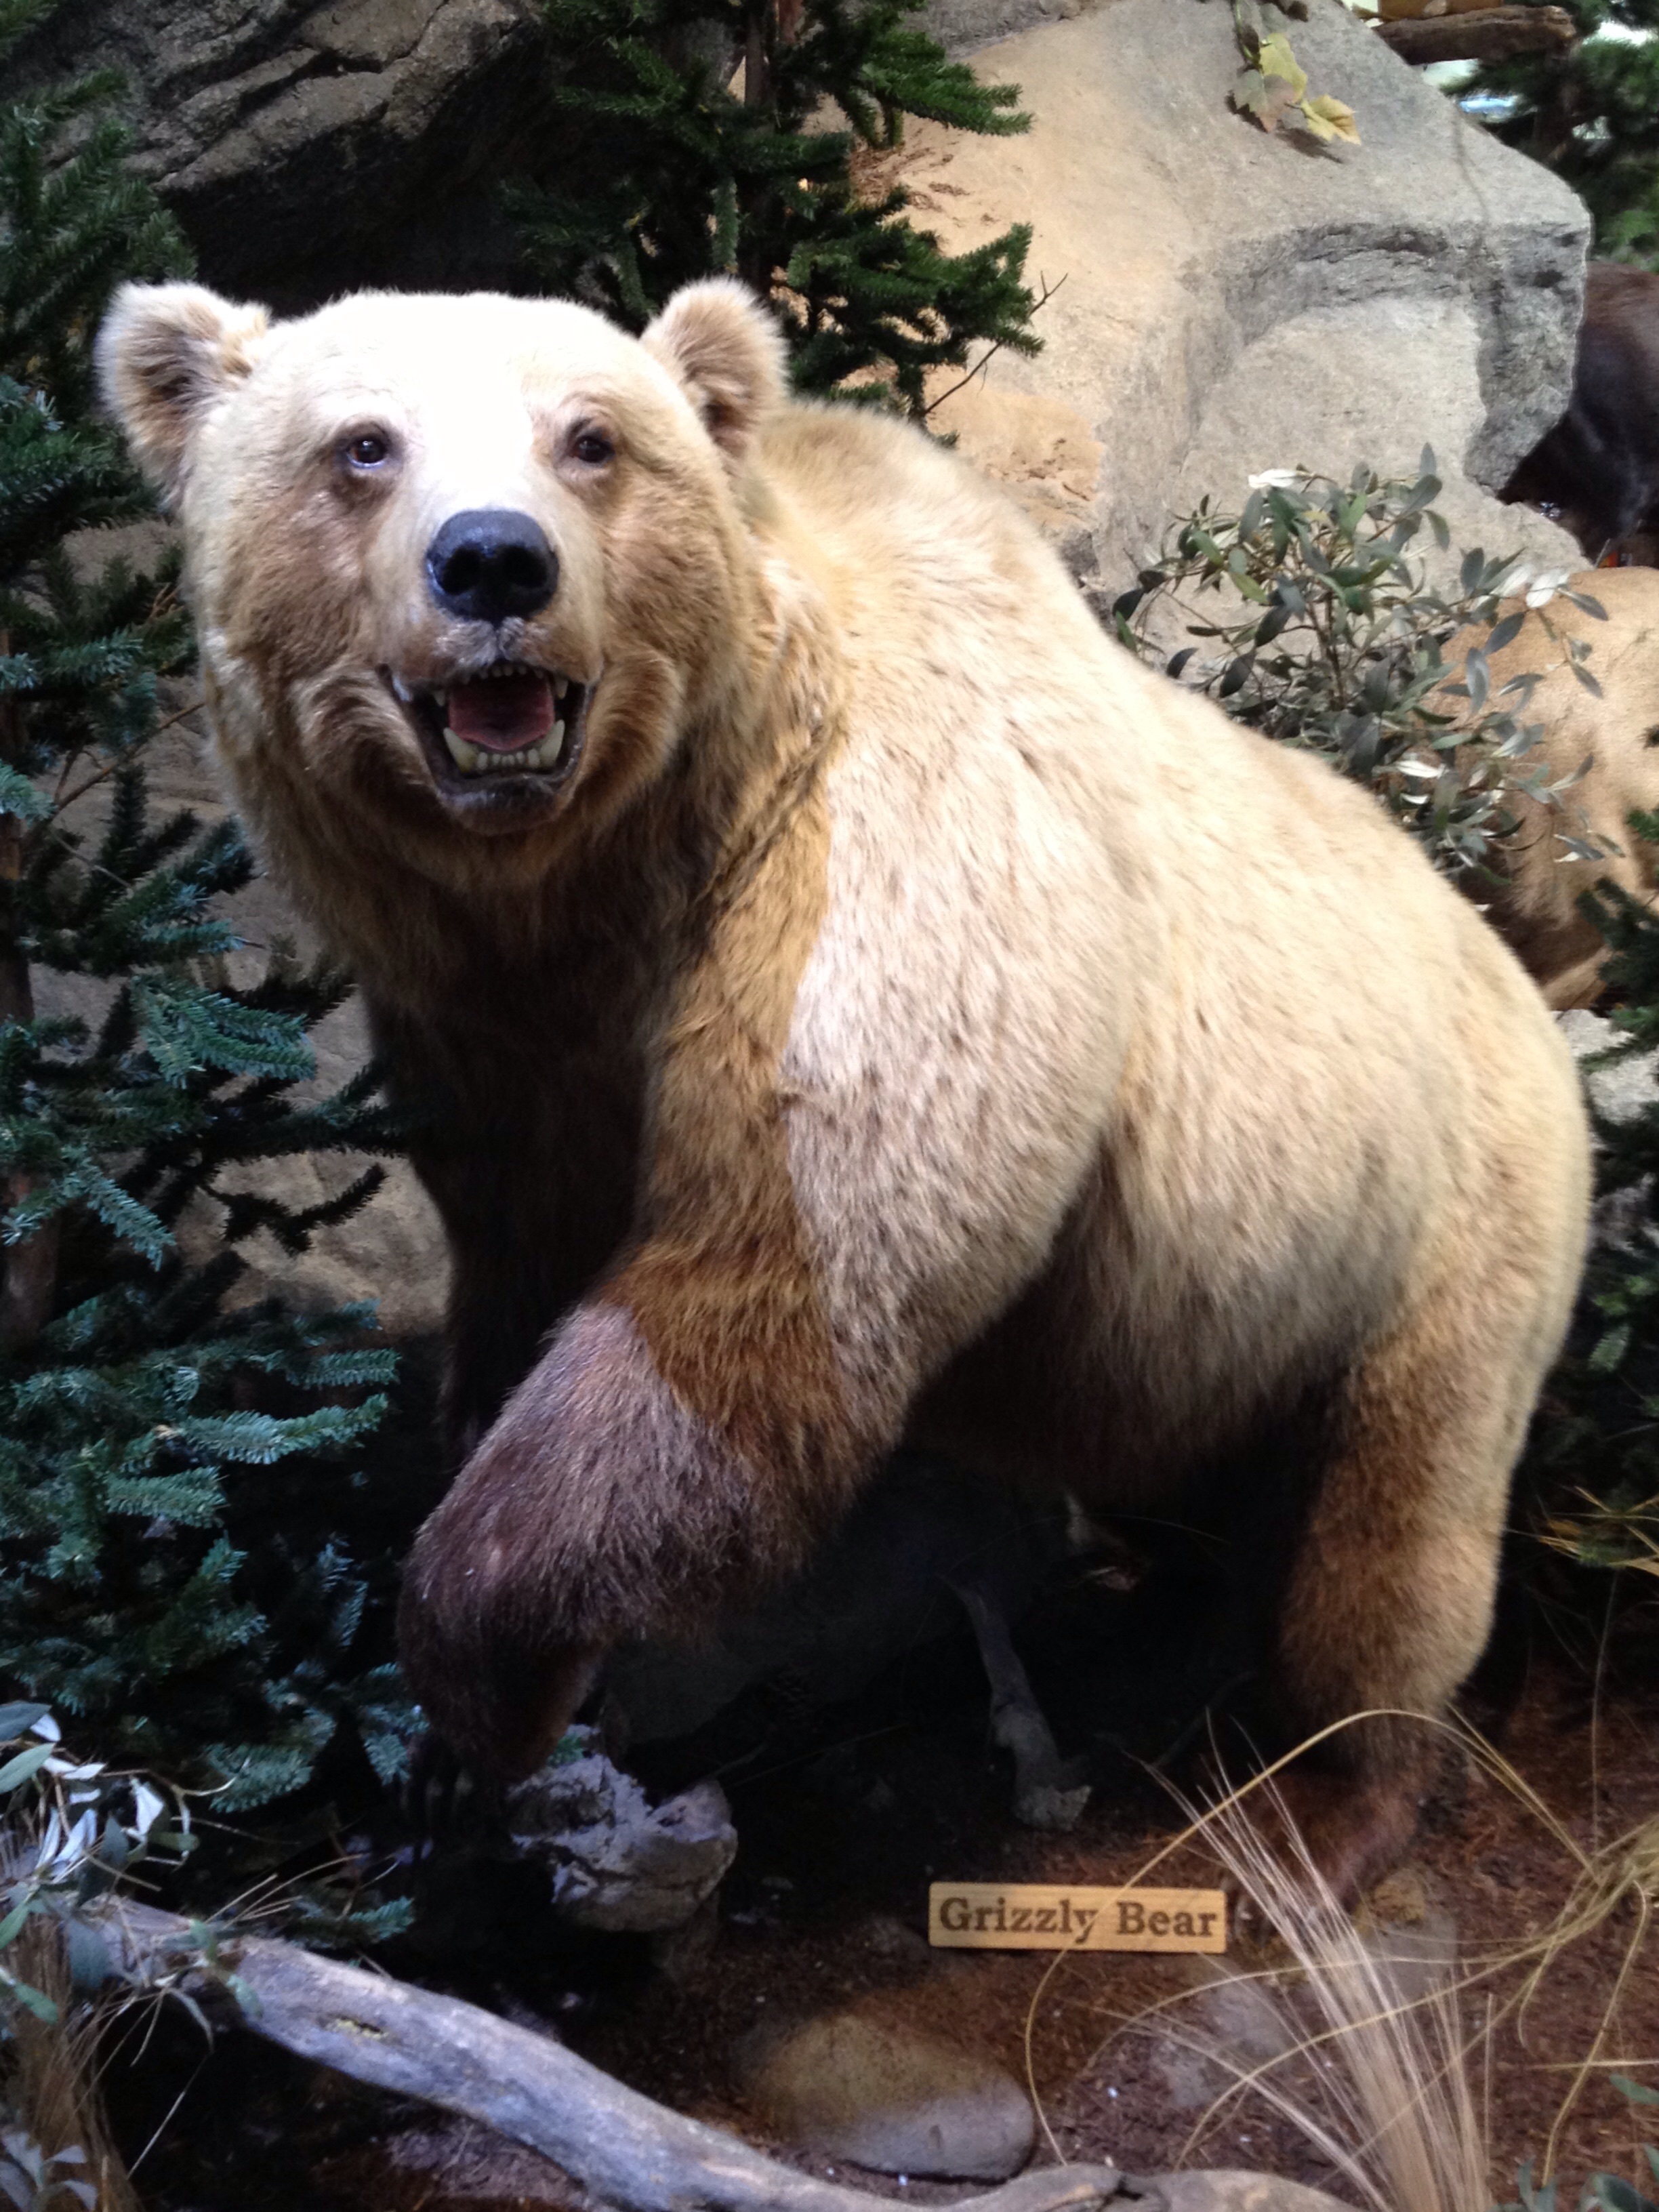
animal, bear, wildlife, zoo, museum, mammal, fauna, brown bear, mount, vertebrate, scarecrow, taxidermy, grizzly bear, dog breed group